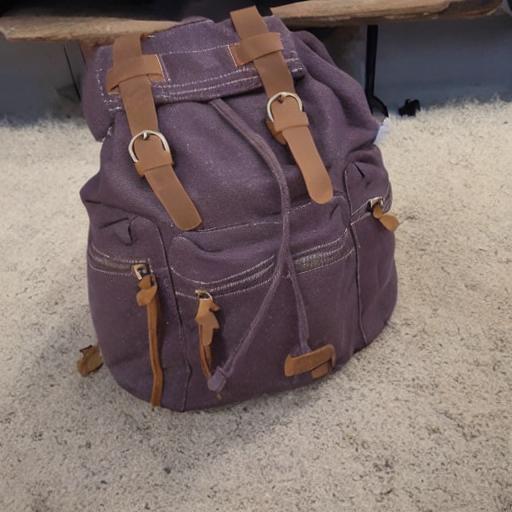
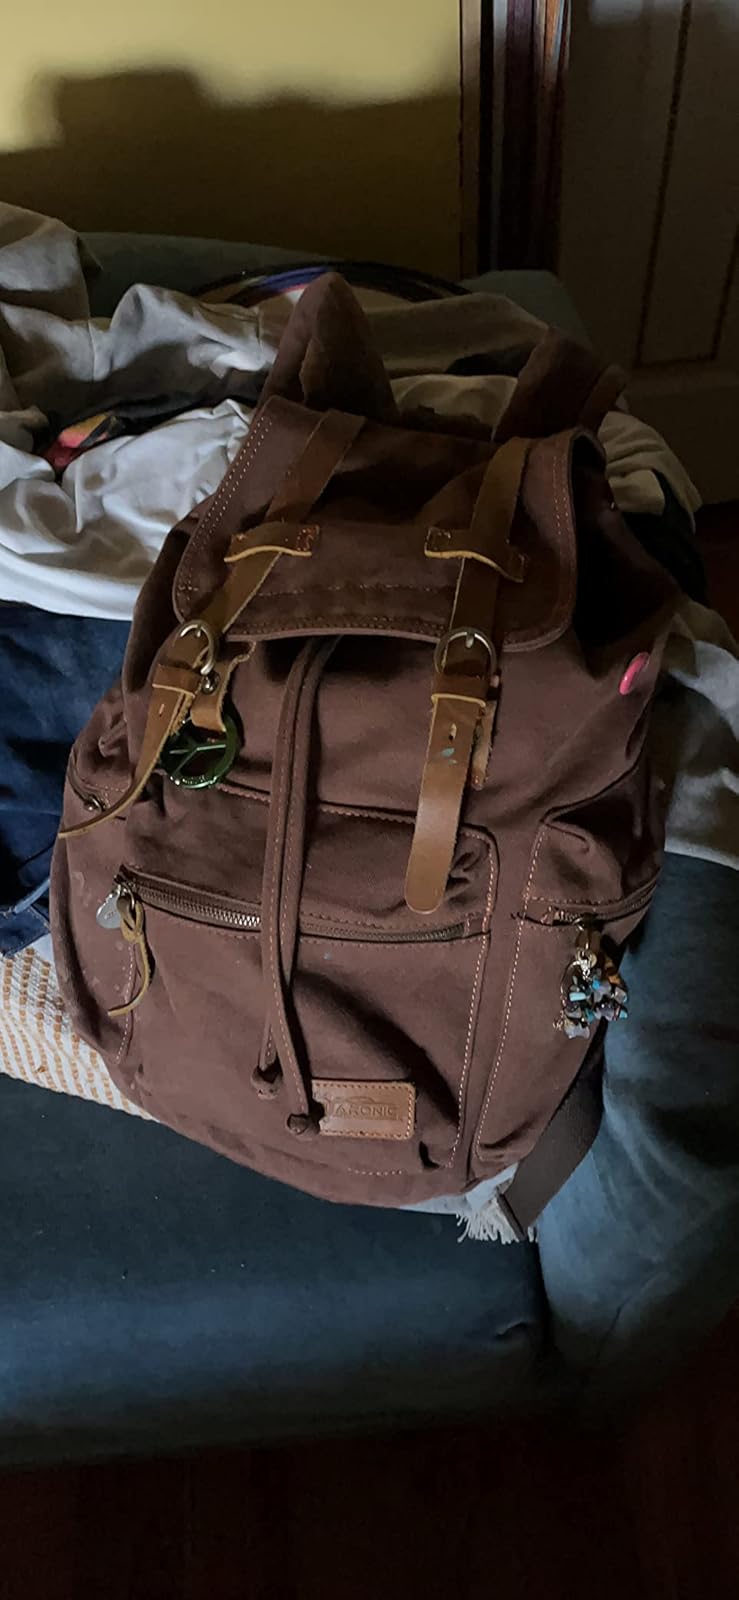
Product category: bag
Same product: no